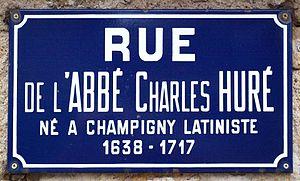
Champigny (Yonne, France)
Charles Huré, né à Champigny-sur-Yonne au diocèse de Sens le 7 novembre 1639 et mort le 12 novembre 1717, fut un acolyte, essayiste et enseignant français.